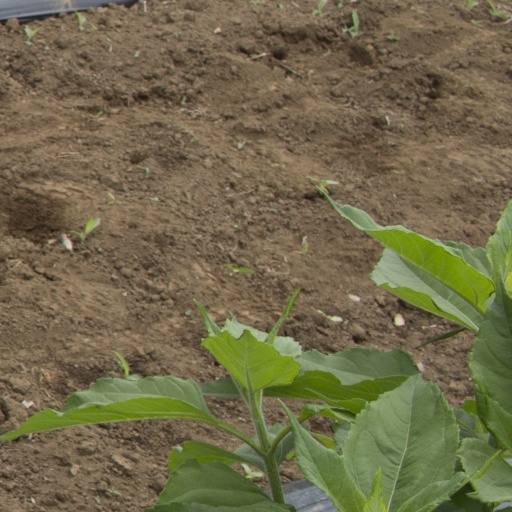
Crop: Jerusalem artichoke